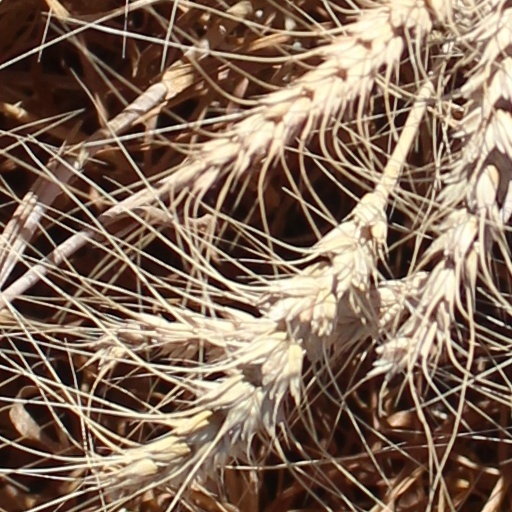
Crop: wheat